Asterius Chapel

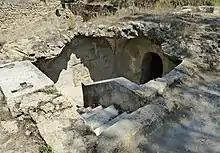
Panorama of the chapel (exterior view).

The chapel was carved out of tuff rock, with masonry additions and a rubble stone vault. An angled staircase provided access to the semi-subterranean building, 1.50 m below ground level. The staircase was masonry.